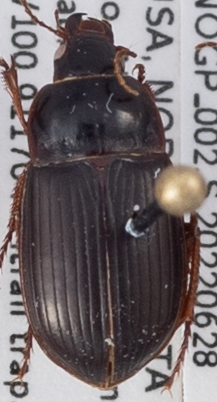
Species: Amara obesa
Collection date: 2022-06-28
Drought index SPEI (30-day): -0.844
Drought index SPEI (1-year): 0.01
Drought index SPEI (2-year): -1.28